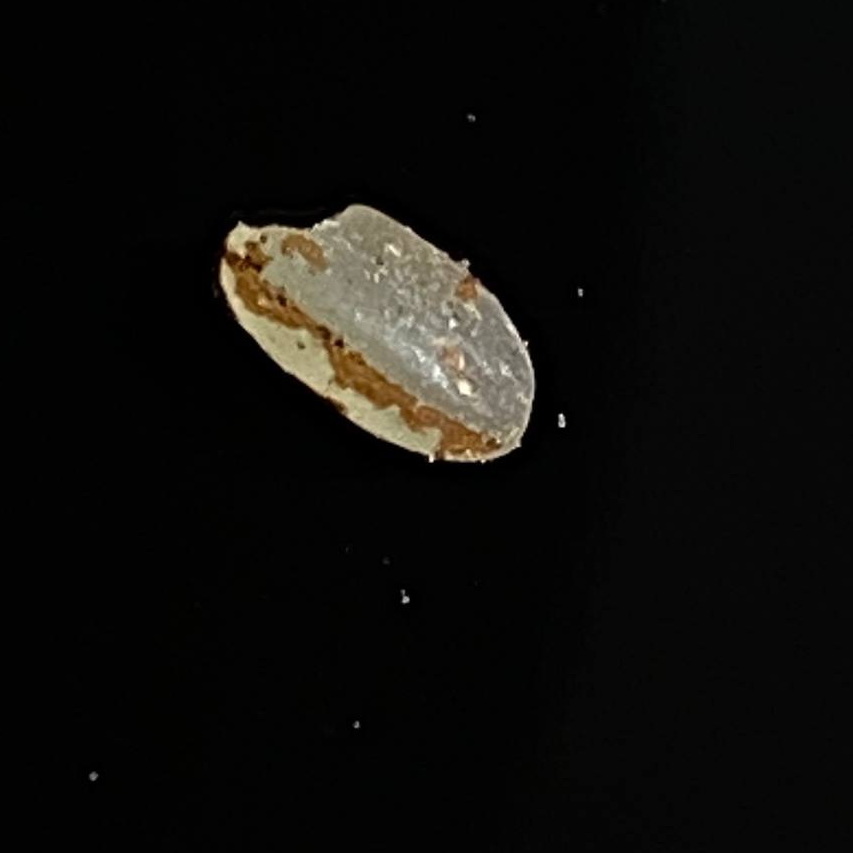
Rice variety: Lal_Aush